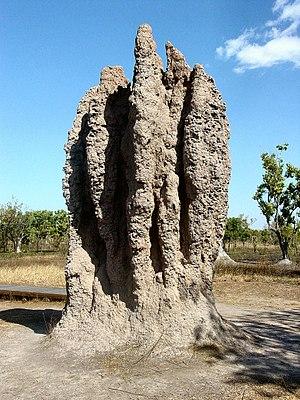
Un superorganisme est un organisme composé de nombreux individus. C'est en général une unité d'animaux eusociaux, où la division du travail est hautement spécialisée et où les individus isolés ne sont pas aptes à vivre par eux-mêmes sur de longues périodes.
Le phénotype étendu est un concept imaginé par Richard Dawkins et présenté dans un ouvrage éponyme, selon lequel le phénotype ne doit pas être limité au résultat de l'expression des gènes par les processus biologiques tels que la synthèse des protéines, ou la croissance des tissus, mais bien étendu à toutes les manifestations qui en découlent, y compris celles qui passent par l'activité du système nerveux central et plus généralement par le comportement de l'animal dans son environnement.
Dans le domaine de l'écologie et plus précisément des interactions biologiques et interactions durables, on parle d' « espèce-ingénieur » pour décrire les espèces qui par leur seule présence et activité modifient significativement à fortement leur environnement. Les termes « organisme ingénieur », « ingénieur d'écosystème » et « ingénieur écologique » sont des synonymes.